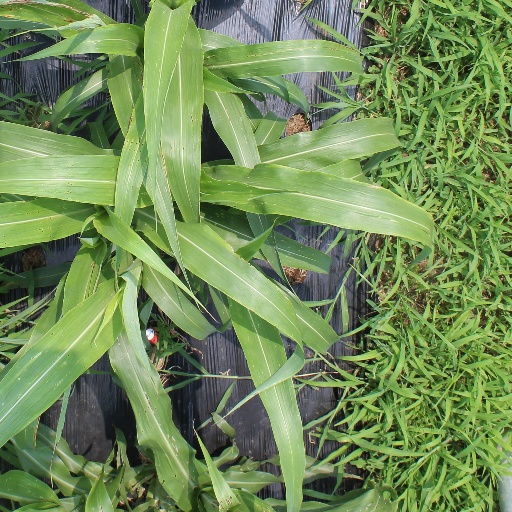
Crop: sorghum